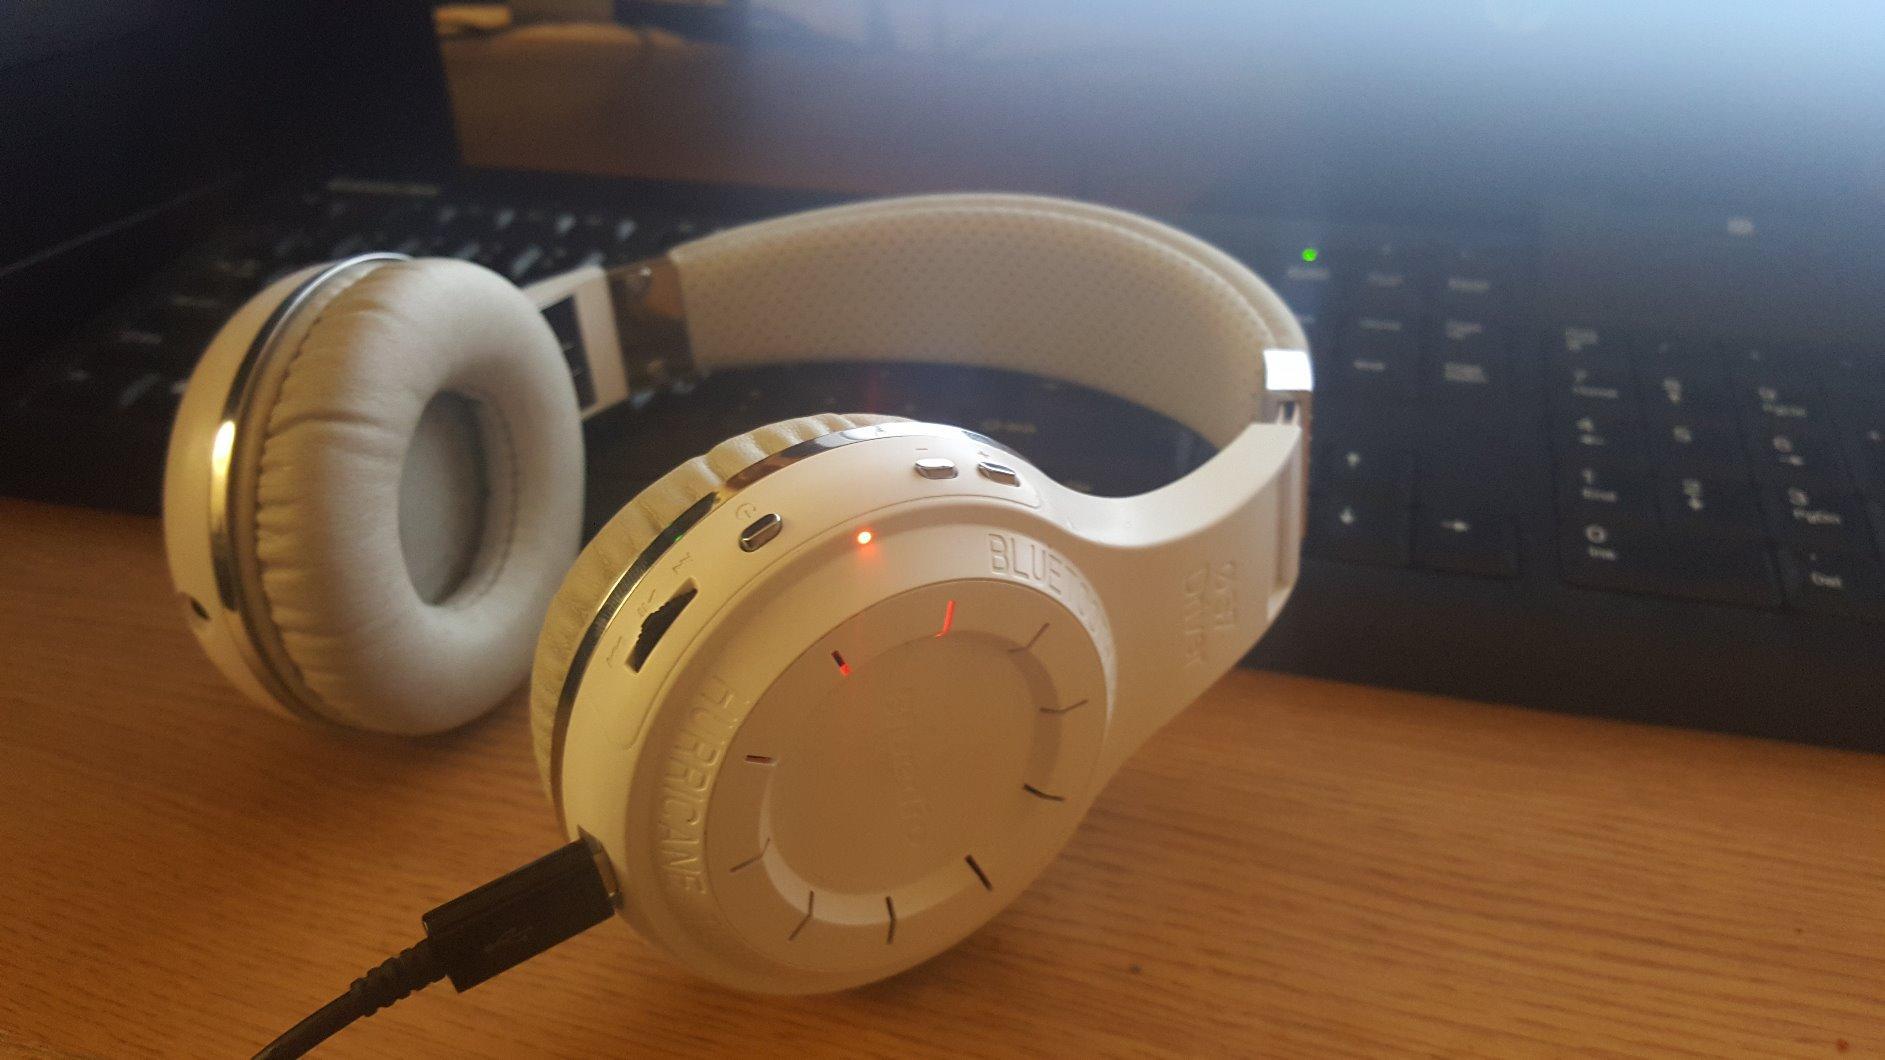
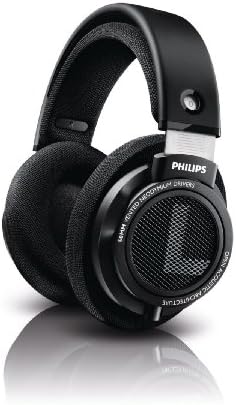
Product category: headphones
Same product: no